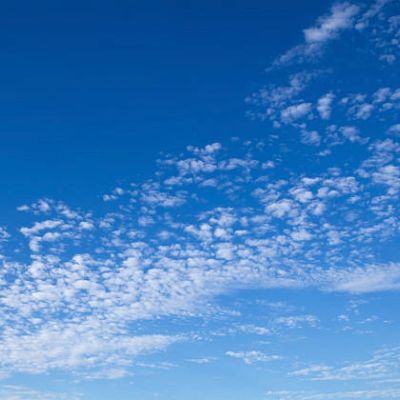
Cloud type: Altocumulus (Ac)